Double Dragon II: The Revenge

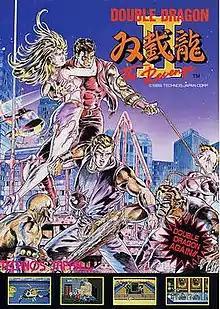
Arcade flyer

is a beat 'em up video game developed and published by Technōs Japan for arcades. It is the first sequel to "Double Dragon", released during the previous year. The sequel involves Billy and Jimmy Lee in a mission to avenge Billy's girlfriend Marian after she is shot to death by the Black Warriors leader Willy, who is retaliating against the Lee brothers after his defeat at the end of the previous game.